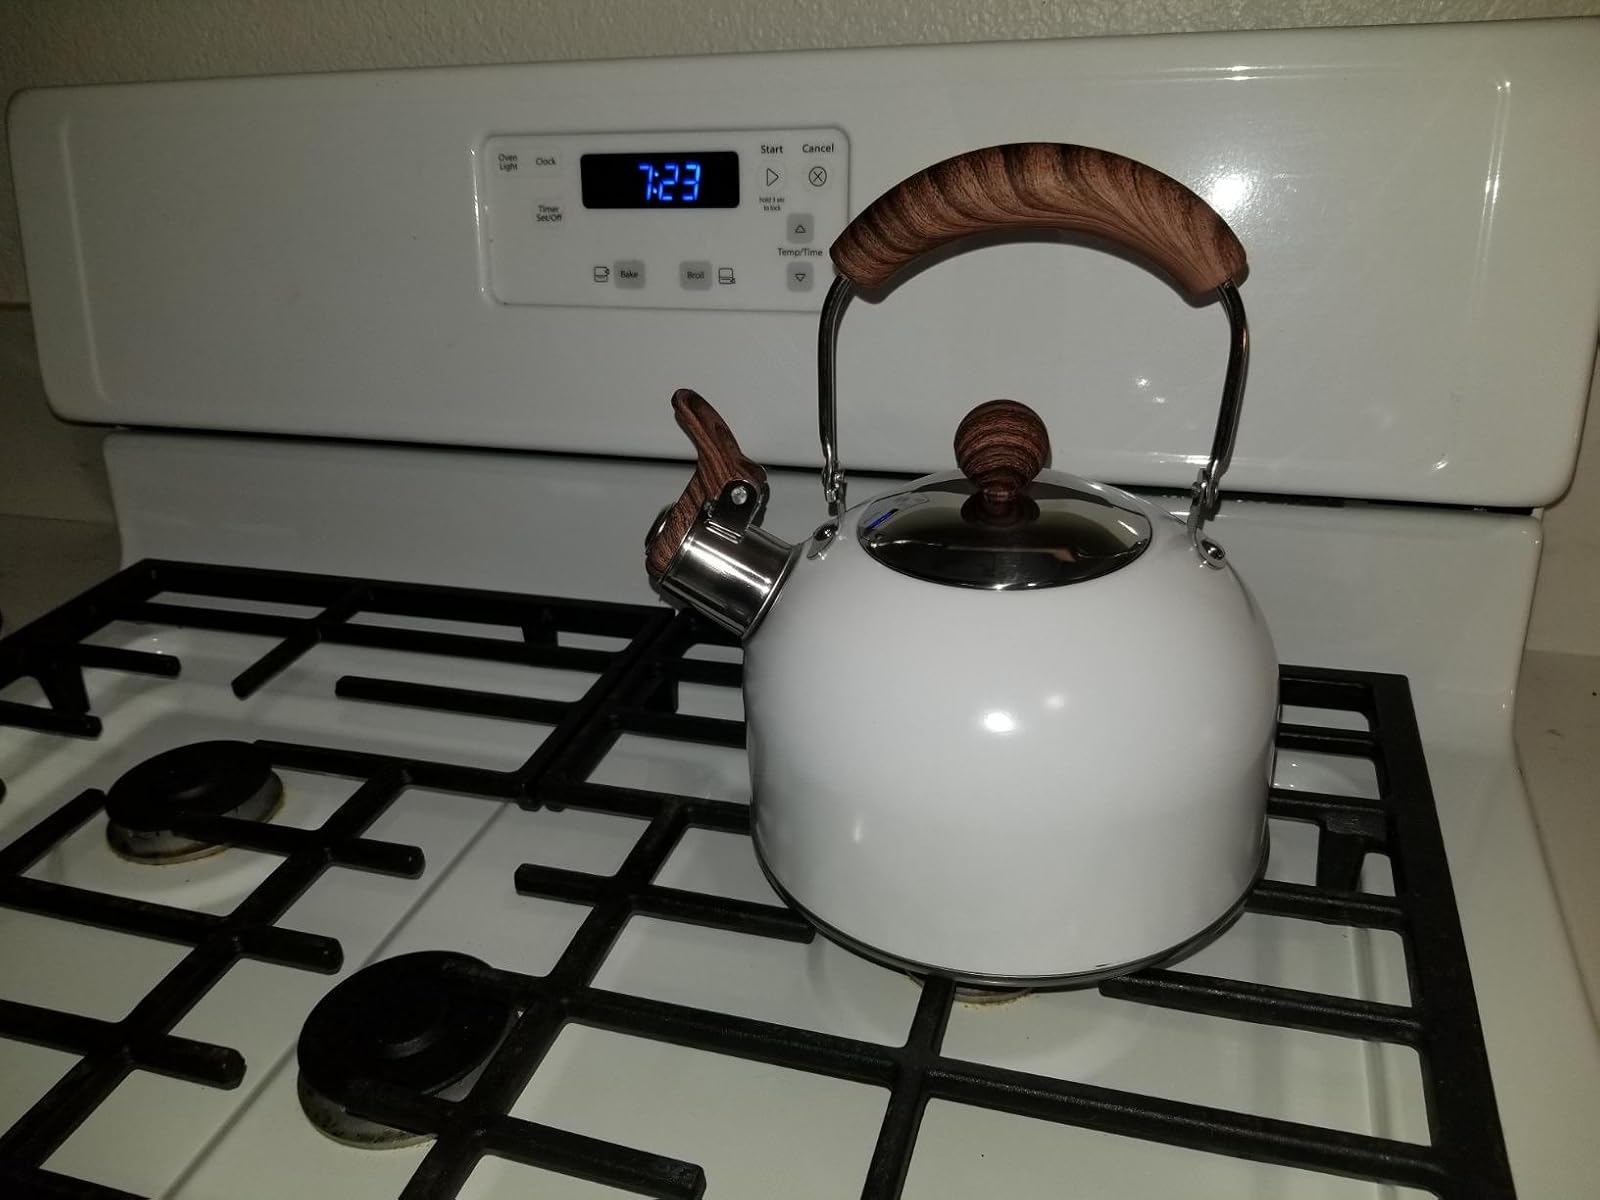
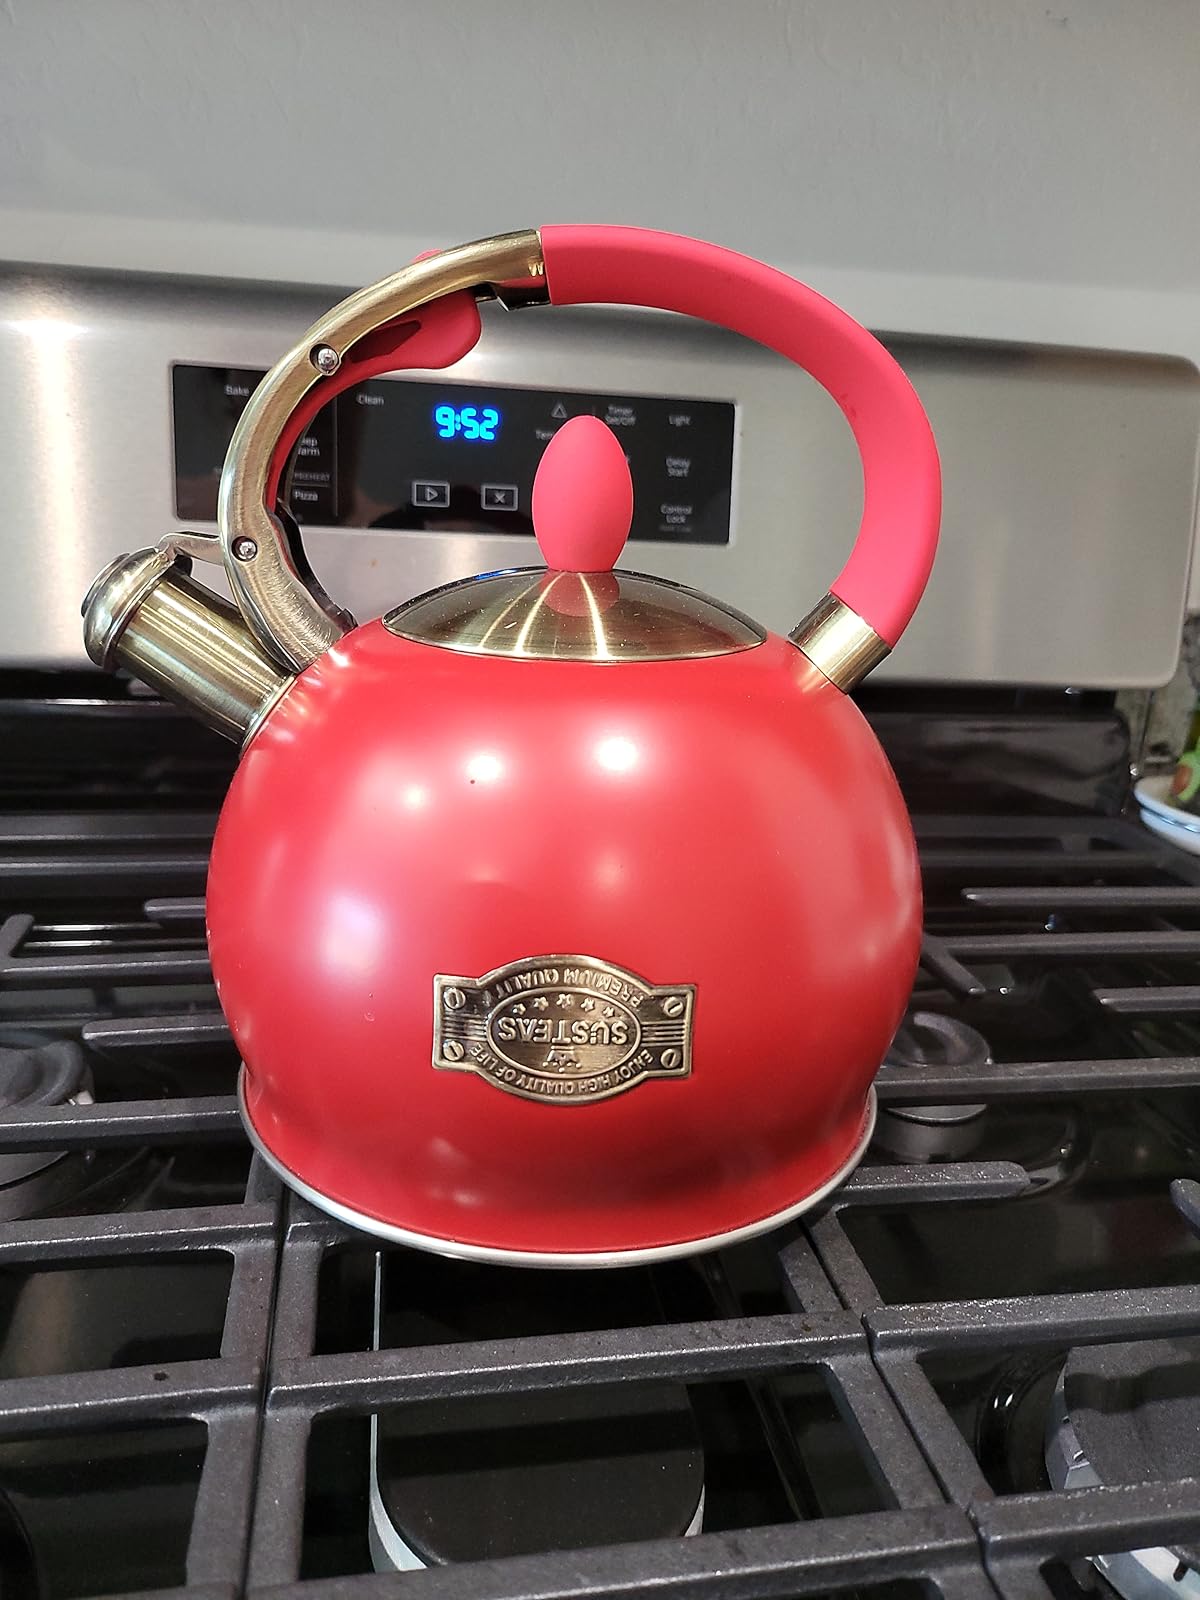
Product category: items_kettle
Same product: no